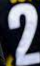
Number: 2